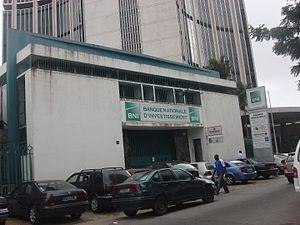
Banque nationale d'investissement (BNI), Avenue Joseph-Anoma (rue des banques) au Plateau à Abidjan, Côte d'Ivoire"
L'Afrique francophone désigne tous les États d'Afrique ayant la langue française en partage. Le français d'Afrique est le nom générique des variétés de français parlées par environ 116 millions d'Africains dans 31 pays d'Afrique francophone en 2014. Cela comprend ceux qui parlent le français comme première ou deuxième langue dans ces 31 pays d'Afrique francophone, mais il ne comprend pas les francophones vivants hors d'Afrique francophone. L'Afrique est ainsi le continent avec le plus de locuteurs du français dans le monde. Le français est arrivé en Afrique avec la colonisation par la France et par la Belgique. Ces francophones d'Afrique forment maintenant la partie la plus importante de la Francophonie.